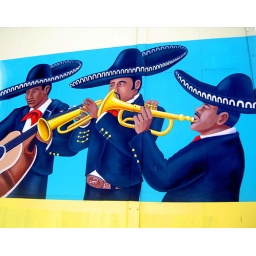
A metro station is in the works behind these brightly painted walls next door to El Mercadito.